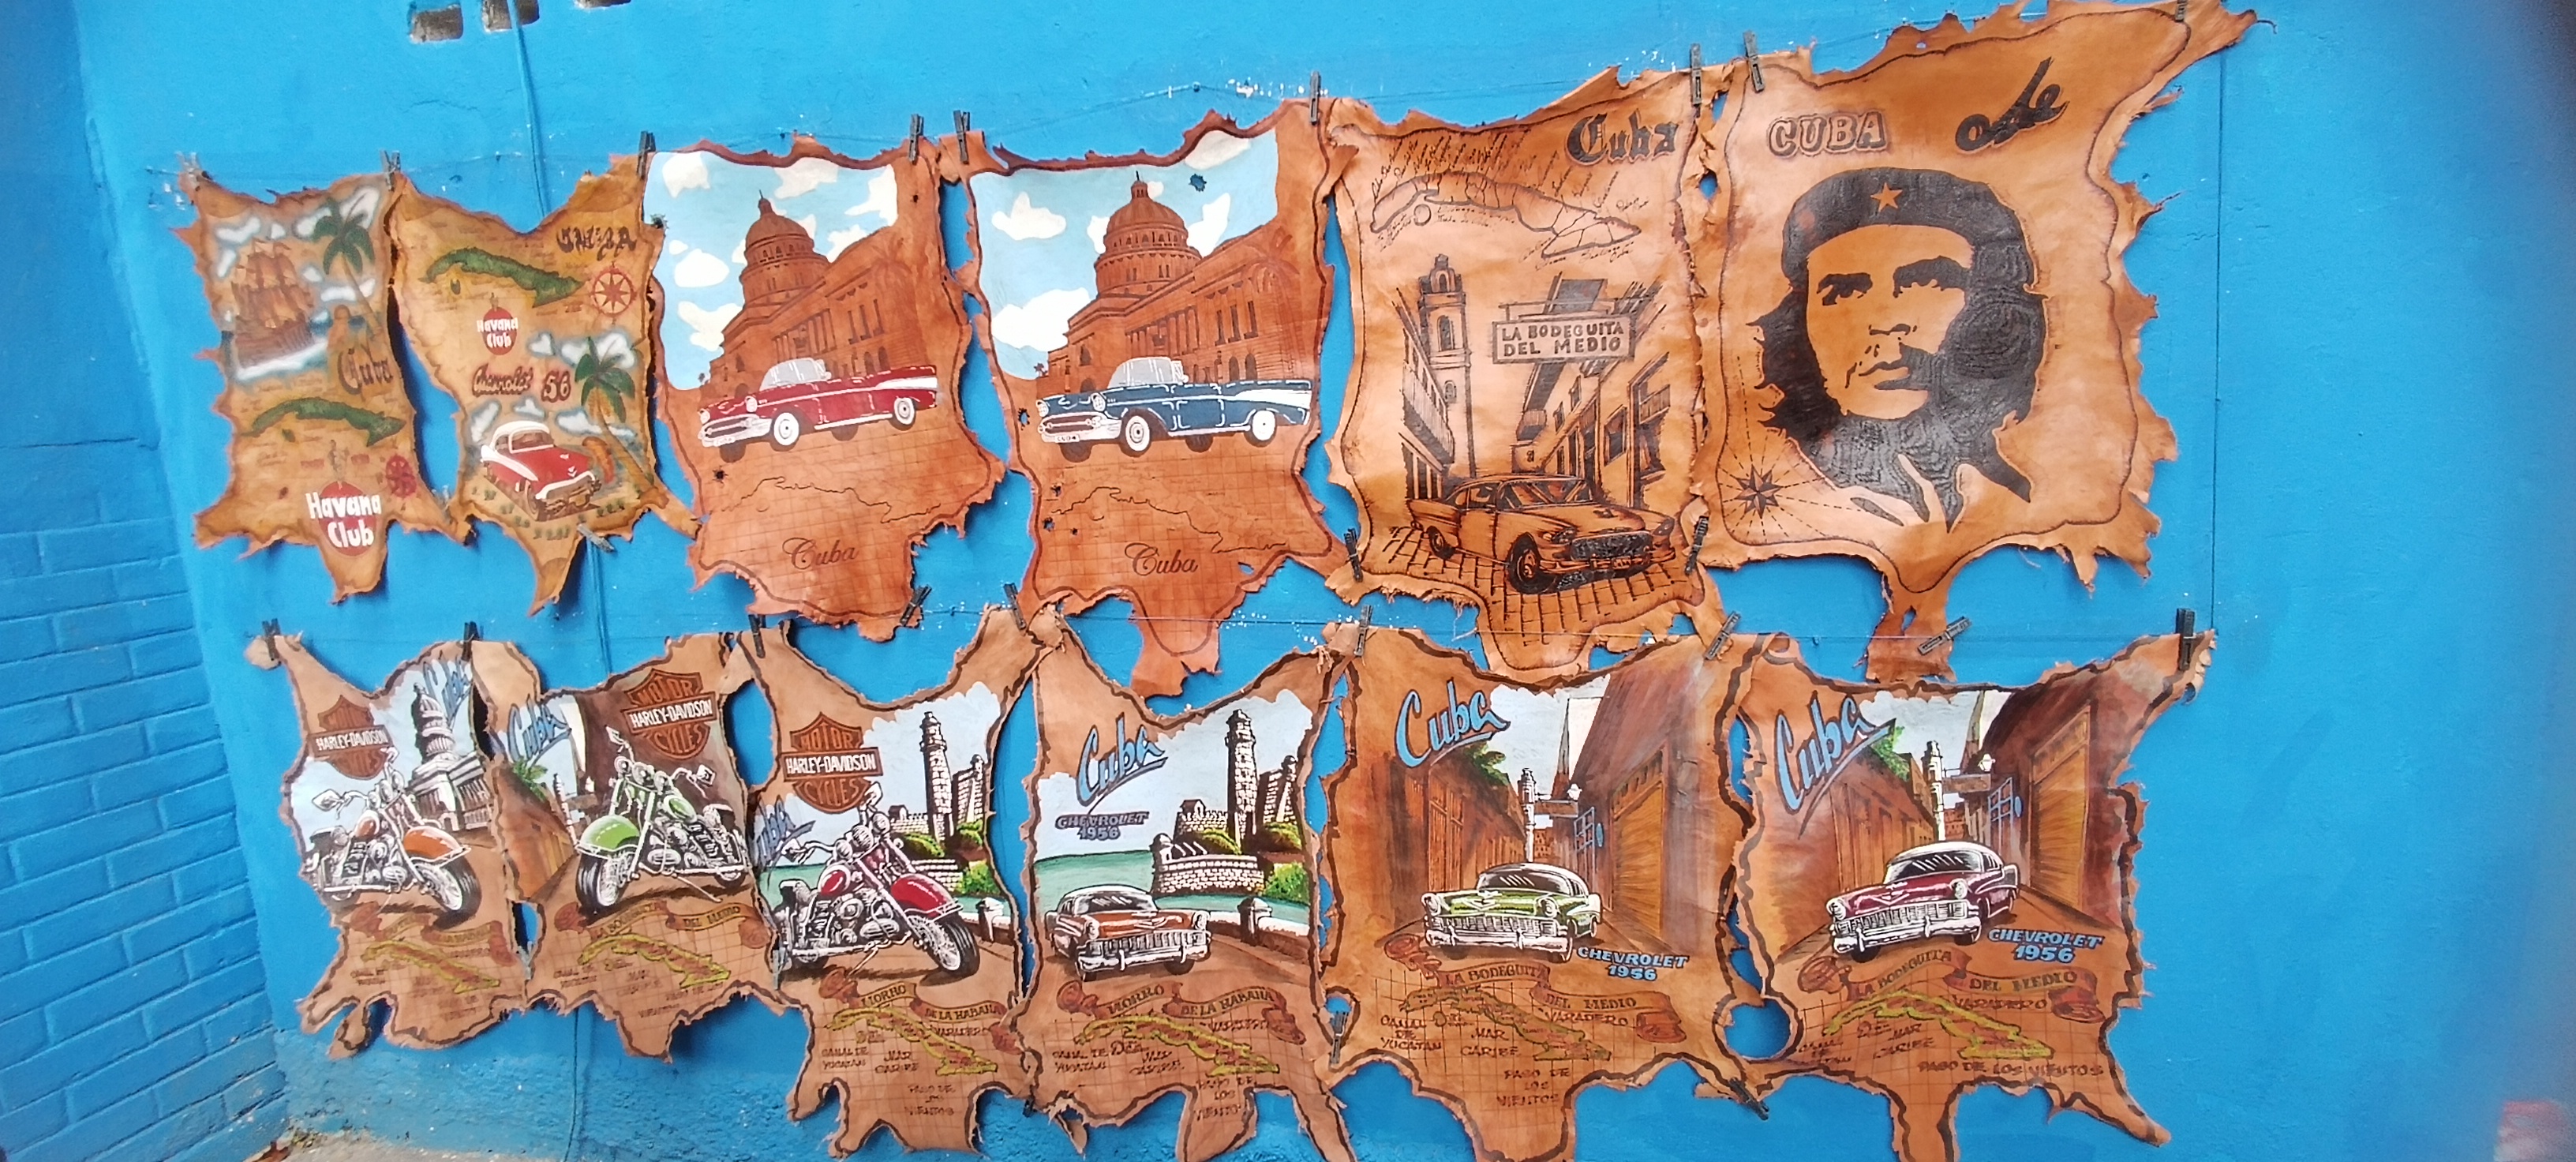
cuba, world, human body, textile, map, font, line, wall, art, mural, geology, visual arts, painting, electric blue, illustration, pattern, wood, facade, graphics, drawing, history